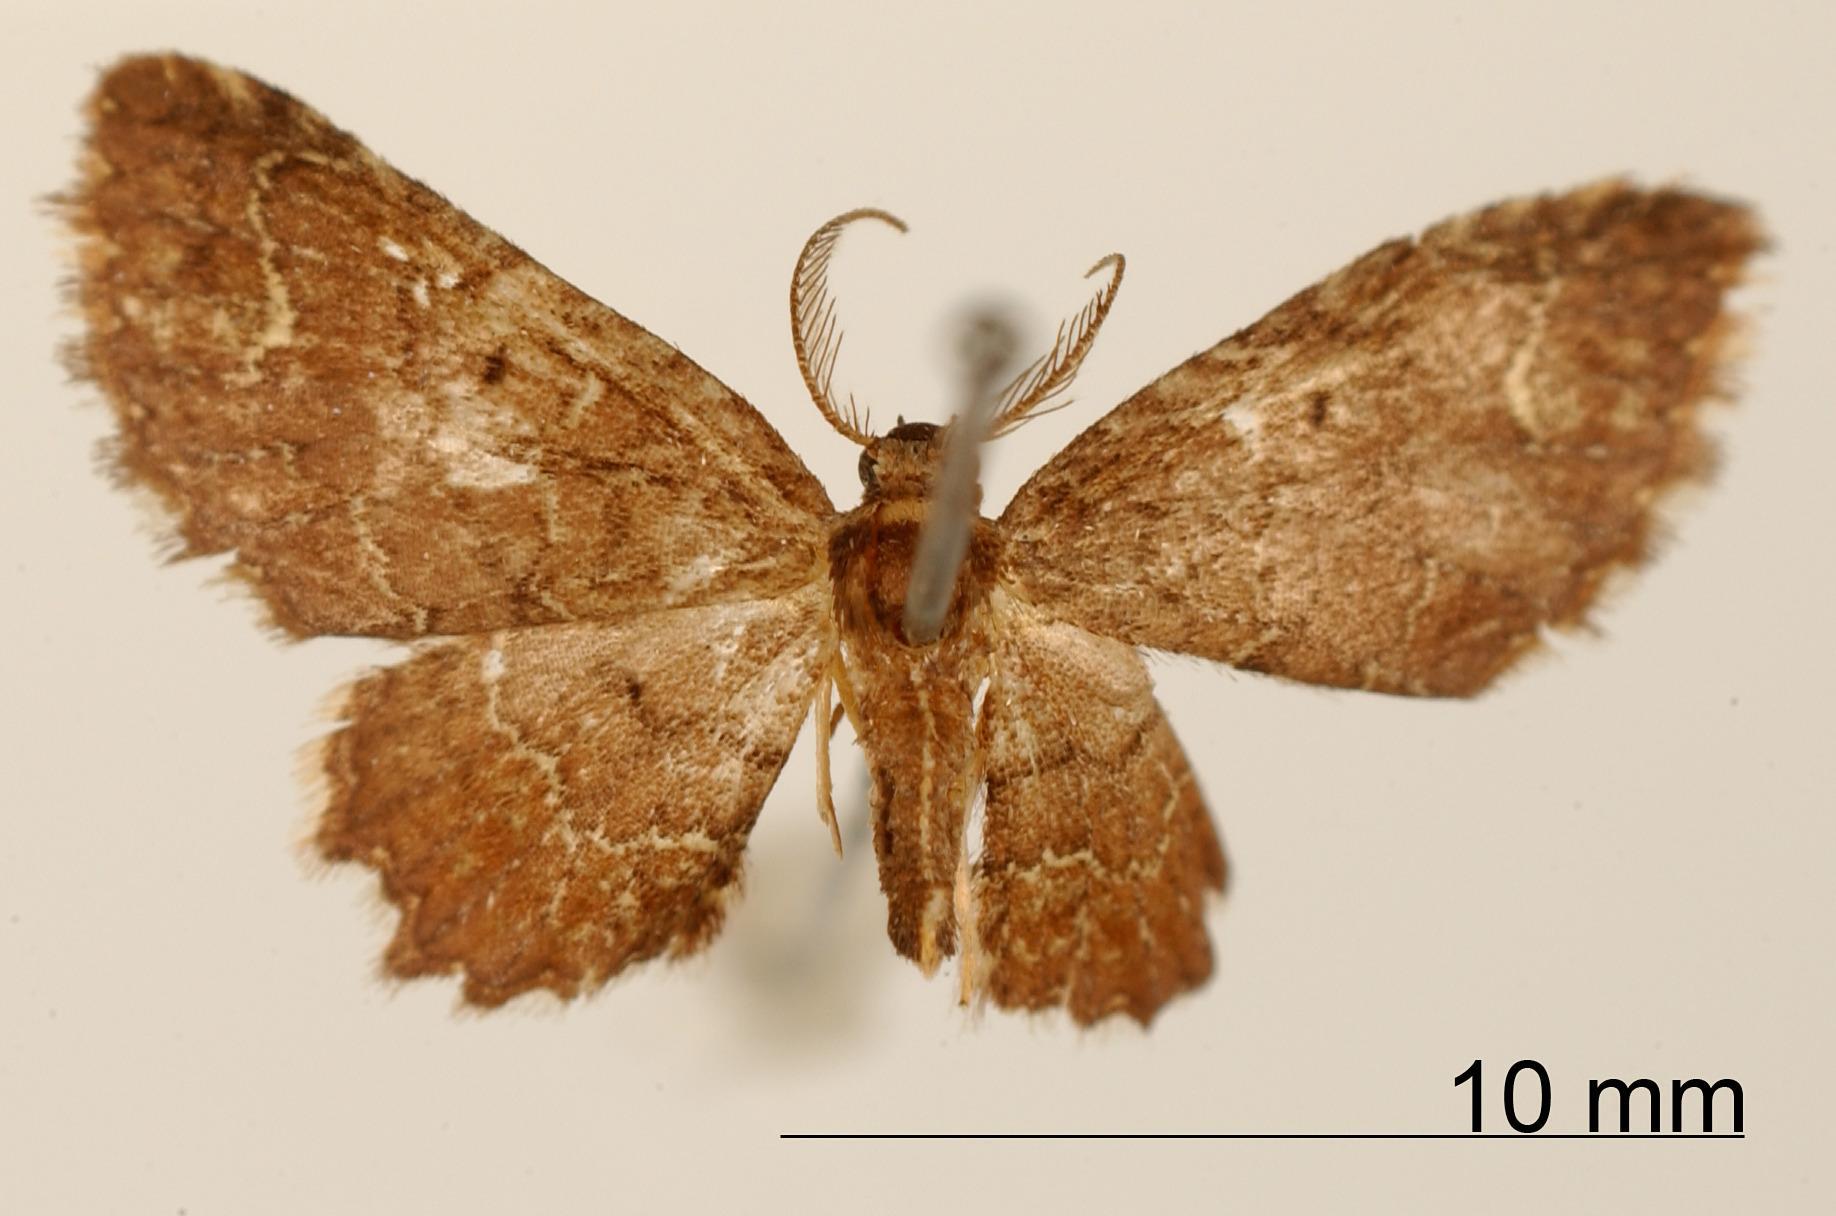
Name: Cambogia seria
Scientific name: Cambogia seria Dognin, 1900
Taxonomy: Animalia, Arthropoda, Insecta, Lepidoptera, Geometridae, Larentiinae
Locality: Environs de Loja, Ecuador